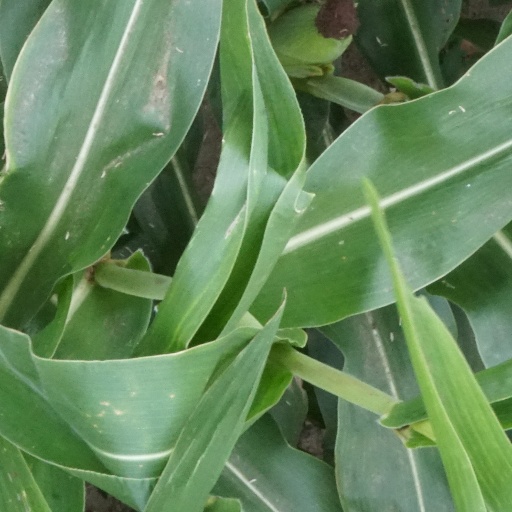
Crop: maize; corn